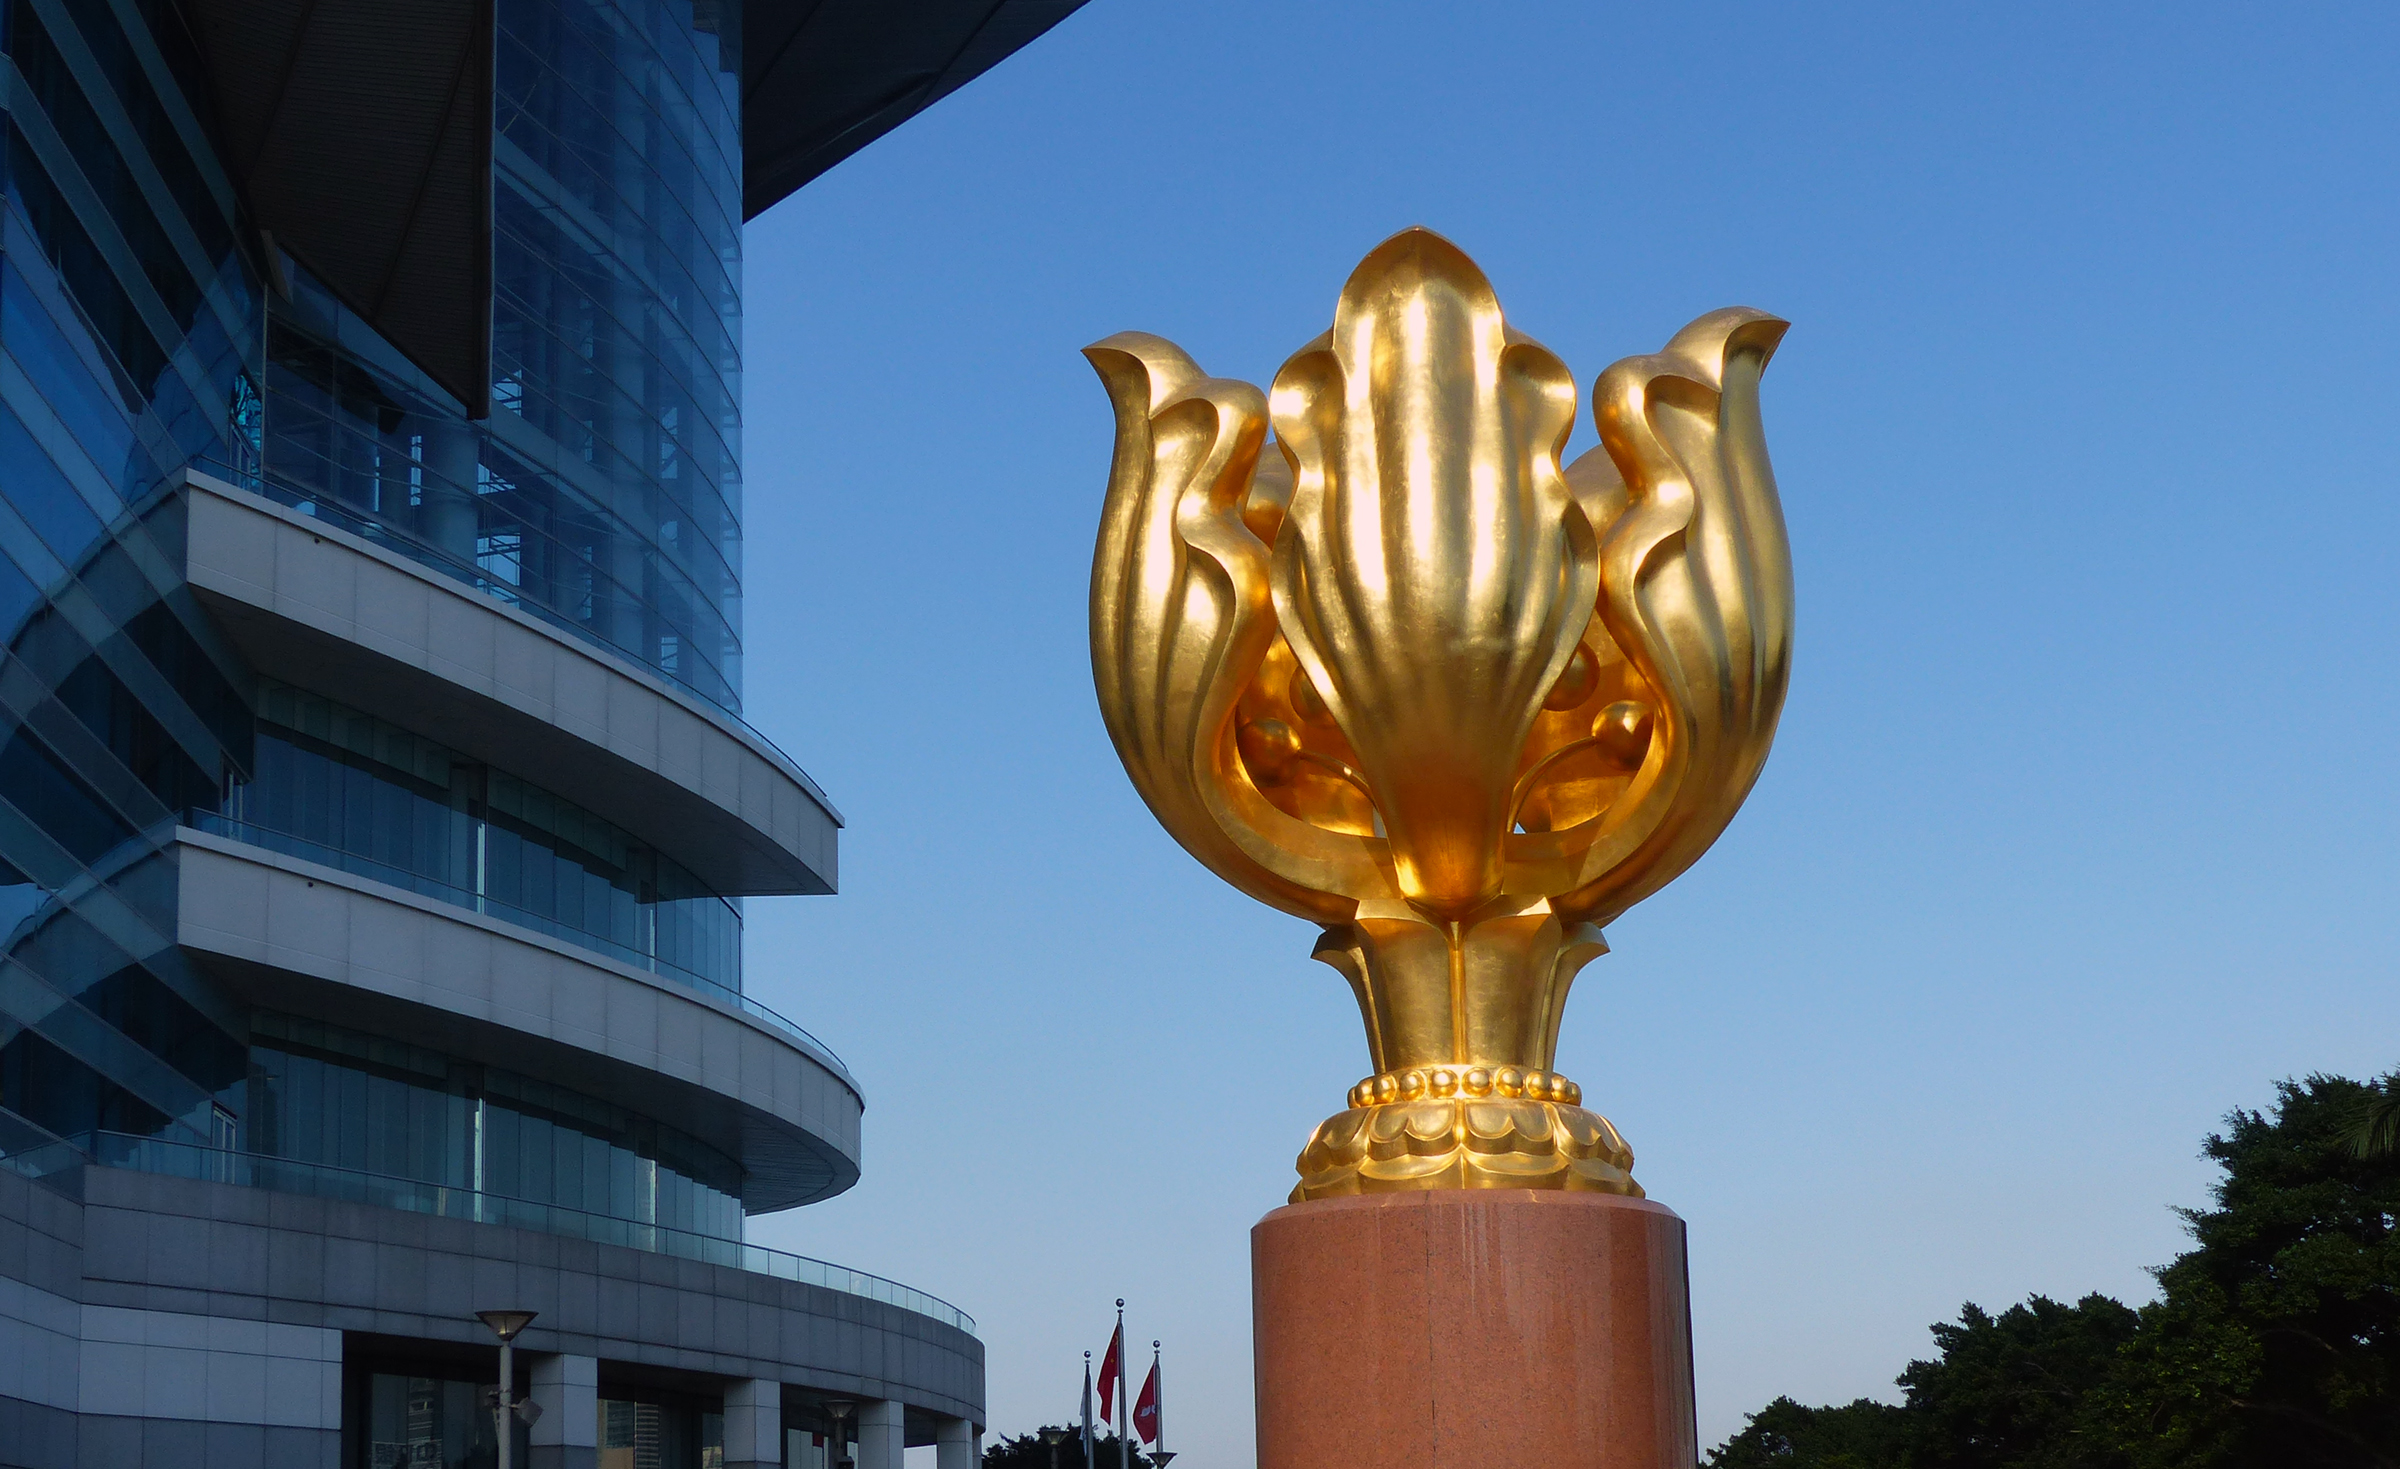
monument, statue, column, landmark, lighting, sculpture, lumixfz200, bridgecamera, hongkong, superzoom, wanchai